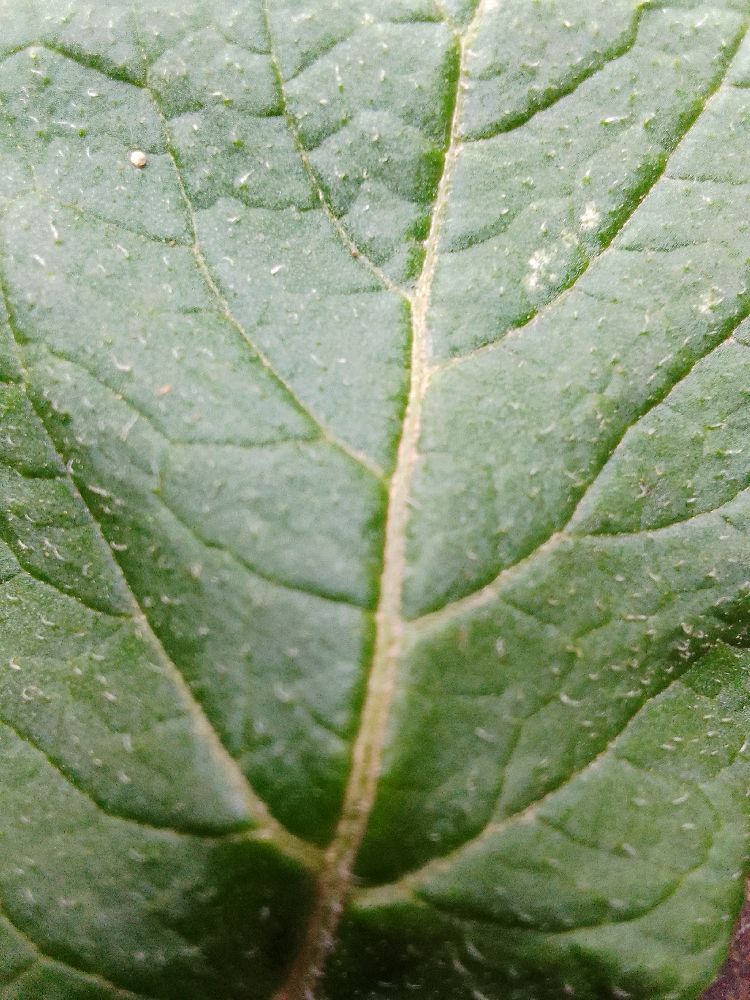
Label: Healthy